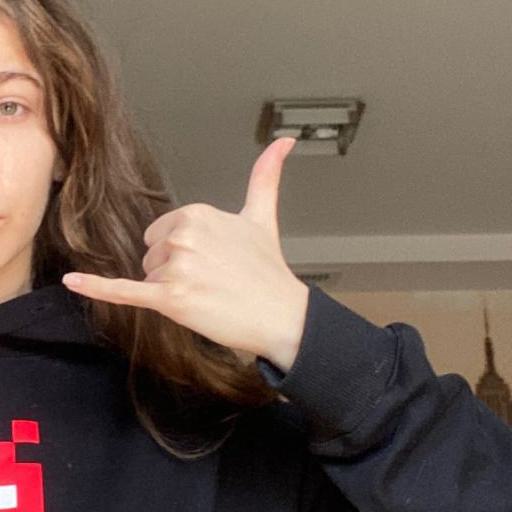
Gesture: call